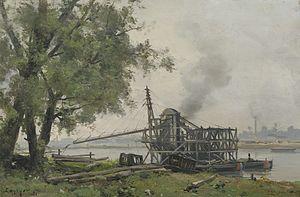
Emmanuel Lansyer, né le 19 février 1835 à l'Île de Bouin et mort le 21 octobre 1893 à Paris, est un peintre paysagiste français.